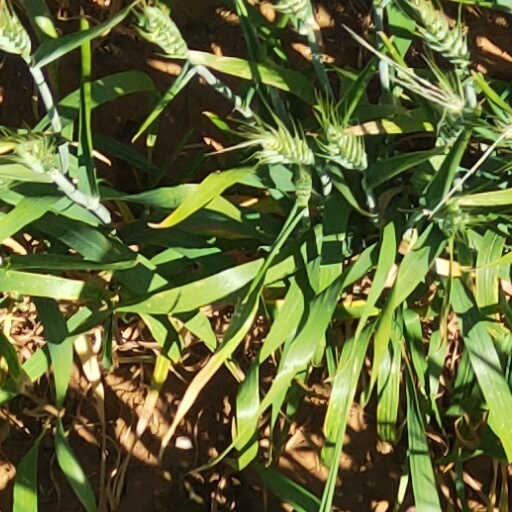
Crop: wheat